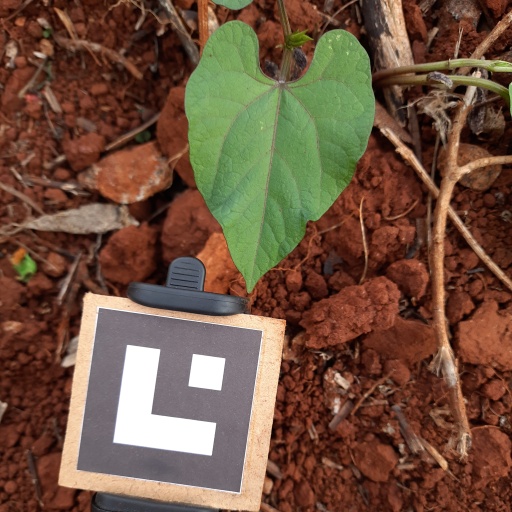
Observations: wavy surface, no eating holes, under cloudy sky